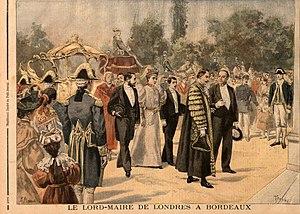
Le Lord Mayor de Londres à Bordeaux
L'Exposition de Bordeaux du 1ᵉʳ mai au 1ᵉʳ novembre 1895 est la treizième exposition organisée par la Société Philomathique de Bordeaux. Elle décide de donner un caractère à la fois national et international pour ce qui concerne l'Enseignement, les Beaux Arts, l'Agriculture et l'Industrie, et Universel en ce qui concerne les Vins et Spiritueux, l’Électricité et les Sciences sociales.